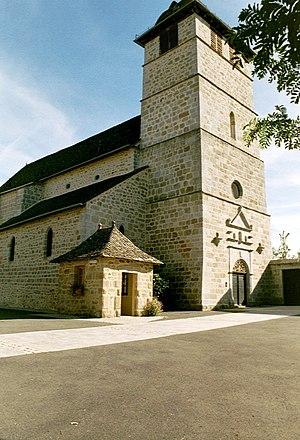
Rouffiac est une commune française située dans le département du Cantal en région Auvergne-Rhône-Alpes.
Cet article recense les monuments historiques du département du Cantal, en France.